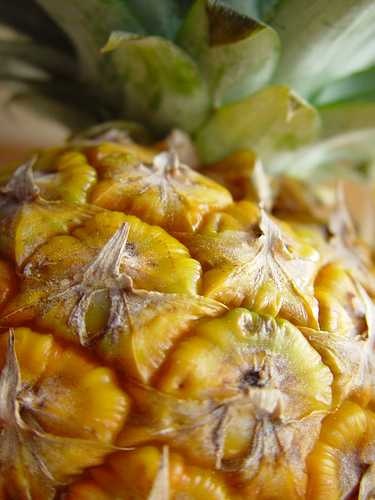
Label: Pineapple